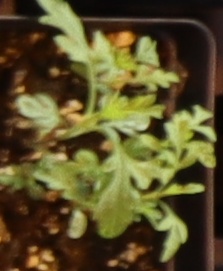
Label: Ragweed